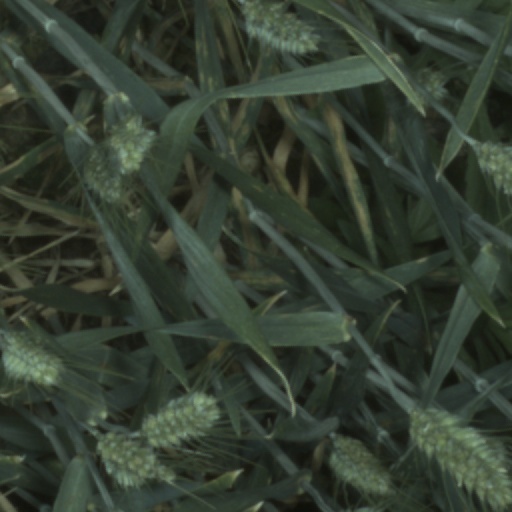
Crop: wheat